Iona, Darlinghurst

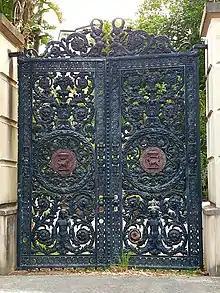
The gates at the Tewkesbury Avenue entrance

The subject site was purchased from Home Units of Australia by Jesseme P/L in December 1979. The company was owned by John Rutherford who renamed the building "Iona", and he asked his architect to prepare plans for the conversion of the building into 15 flats. John and Gae Rutherford then lived there. The proposal did not proceed, and in October 1980 South Sydney Council approved an application for restoration of the building as a single dwelling. Rutherford applied to the Heritage Council for funding assistance for restoration works and $20,000 was granted. Rutherford himself became owner in 1983 and continued restoration. At this time the house was rewired, replumbed and reguttered and unsympathetic additions and alterations were removed (e.g. enclosed verandahs). To enhance the setting, the former nurses' quarters building north of the house was demolished in 1984.